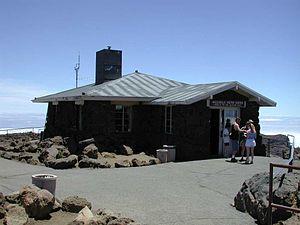
Centre d'accueil de la maison du soleil, parc national Haleakala, Maui, Hawaii, USA
Le district historique de Crater est un district historique dans le comté de Maui, à Hawaï. Protégé au sein du parc national de Haleakalā, il est inscrit au Registre national des lieux historiques depuis le 1ᵉʳ novembre 1974.